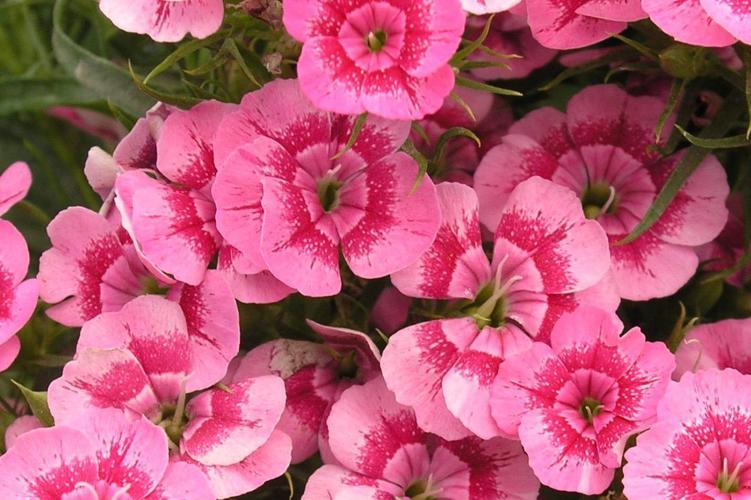
Label: sweet william